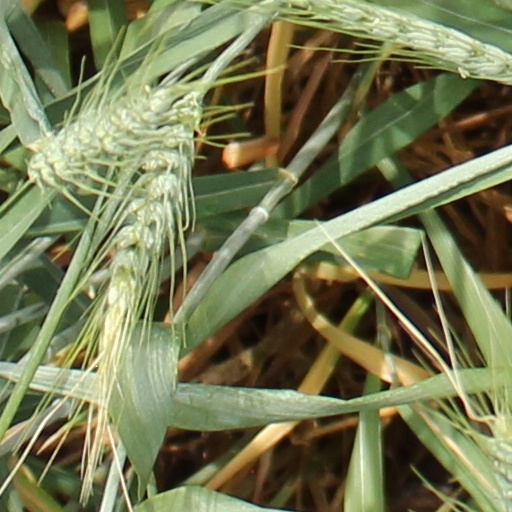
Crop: wheat